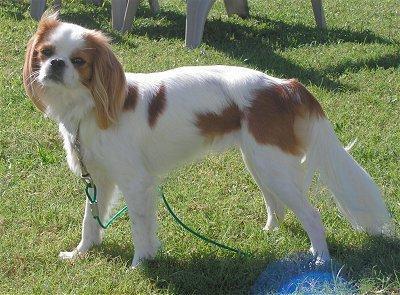
Japanese_spaniel